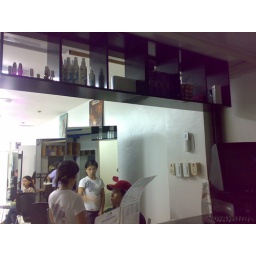
from the stairs w/ over hanging cabinet made up of do it urself cabinets, painted w/ black color